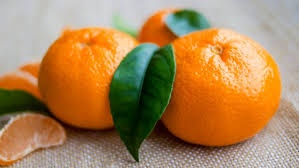
Label: mandarine